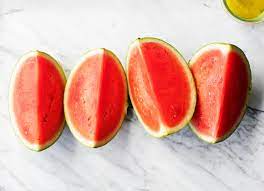
Label: Watermelon